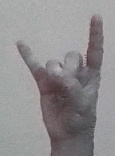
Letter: la